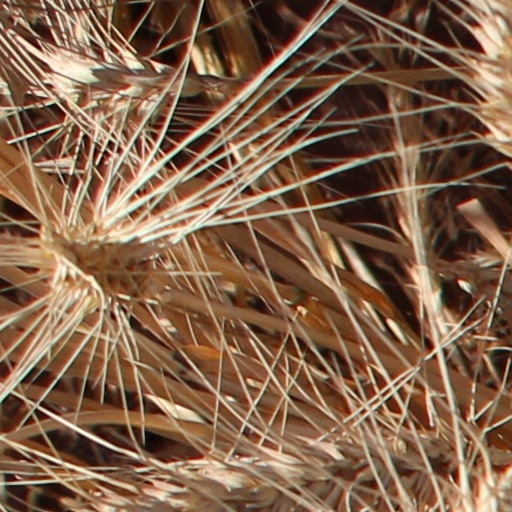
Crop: wheat